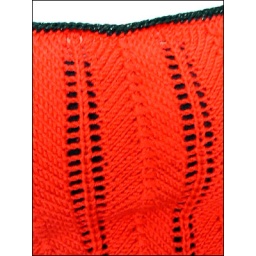
Razor-Shell Cami - detail, from ohmystars.net made with lion brand microspun in cherry red and patons brilliant in black dazzle